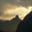
Label: mountain